GreenStreet

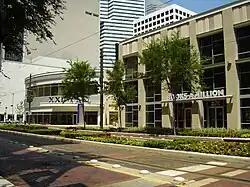
GreenStreet in 2005

GreenStreet, formerly known as Houston Pavilions, is a commercial development in Downtown Houston, Texas, United States.